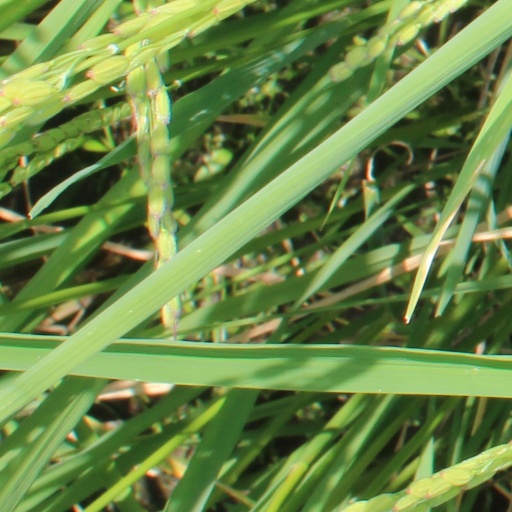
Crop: rice